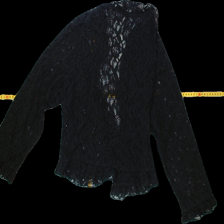
View: back
Type: Cardigan
Category: Ladies
Brand: Not Applicable
Colors: Black
Material: 60%cotton 40%polyester
Pattern: Lace
Trend: No trend
Stains: No
Price range: <50
Recommended usage: Reuse